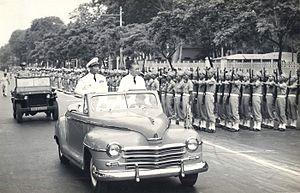
1951 Indochine - Saigon - Défilé des dirigeants indochinois